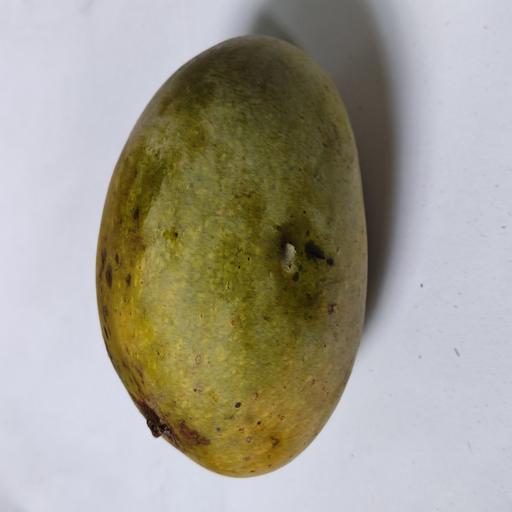
Crop type: Mango_Himsagar